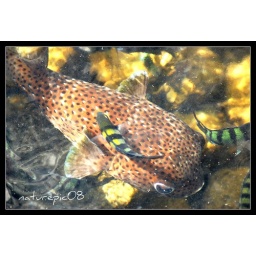
Puffy would come out from under his rock and we could feed him pieces of chicken